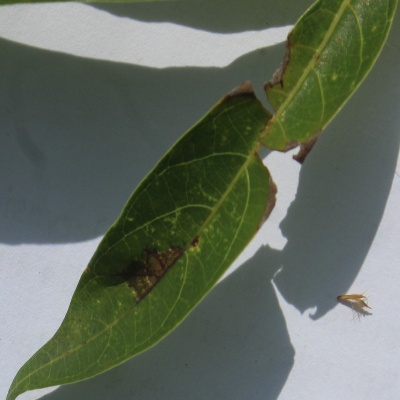
Crop: Cassava
Condition: bacterial blight